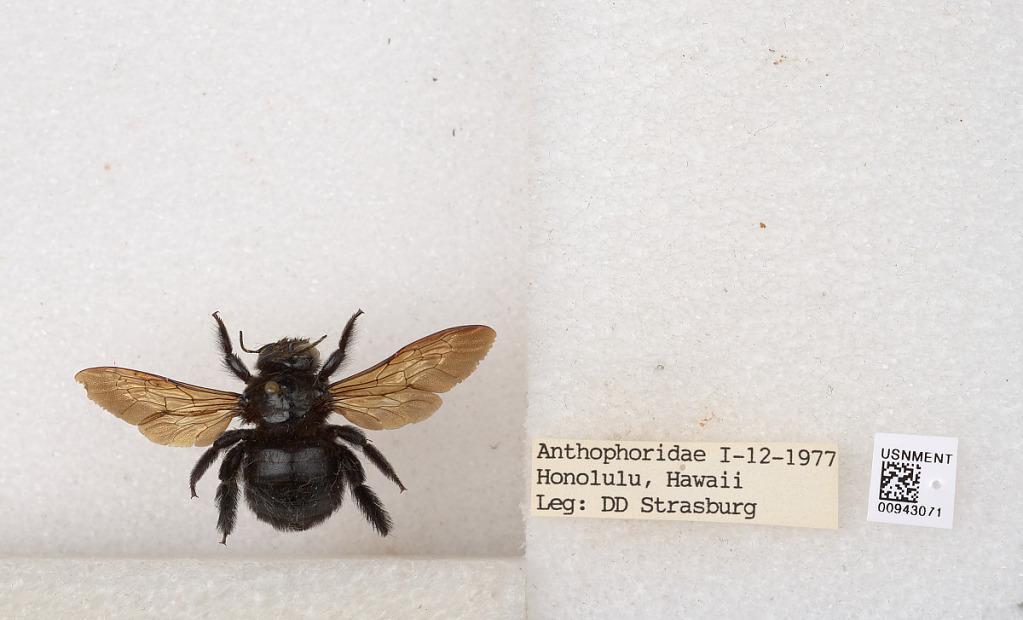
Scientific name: Xylocopa
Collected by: D. Strasburg
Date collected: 1977-1-12
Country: United States
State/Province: Hawaii
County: Honolulu
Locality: Honolulu
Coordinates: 21.3069, -157.858